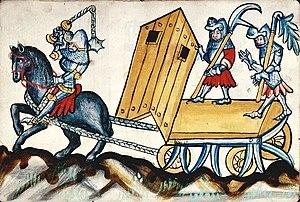
Machine mobile, tirée par un cheval et transportant des guerriers armés.